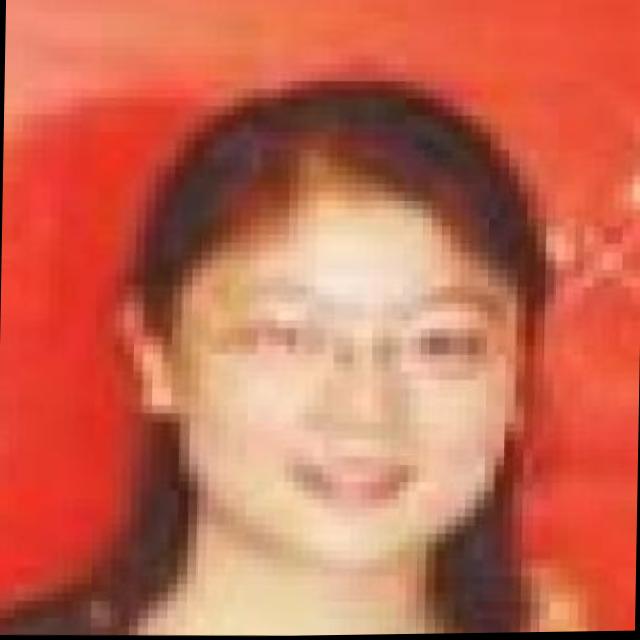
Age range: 21-44